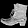
Label: Ankle boot